Hermano Pule

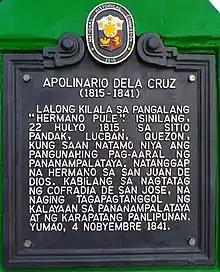
Historical marker installed in Tayabas, Quezon, by the National Historical Commission of the Philippines to commemorate Hermano Pule

The 1841 Alitao massacre became a public controversy in Manila, where flyers criticizing the government's actions were circulated. The "Real Audiencia" blamed De Oraá for his failure to consult them prior to sending troops, and his order to give no quarter to the "cofradía" fighters. Meanwhile, Governor-General De Oraá blamed Colonel Huet for allegedly exceeding his orders.